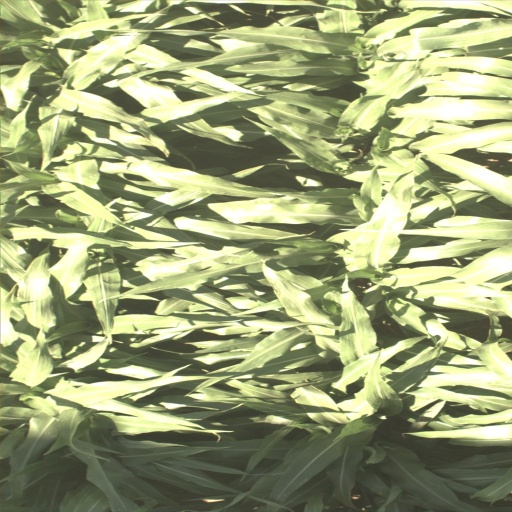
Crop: sorghum